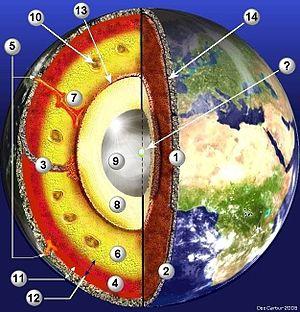
L'inversion du champ magnétique terrestre est un phénomène récurrent dans l'histoire géologique terrestre, le pôle nord magnétique se déplace au pôle sud géographique, et inversement. C'est le résultat d'une perturbation de la stabilité du noyau de la Terre. Le champ magnétique s’affole alors pendant une courte période pendant laquelle les pôles magnétiques se déplacent rapidement sur toute la surface du globe, ou disparaissent, selon les théories.